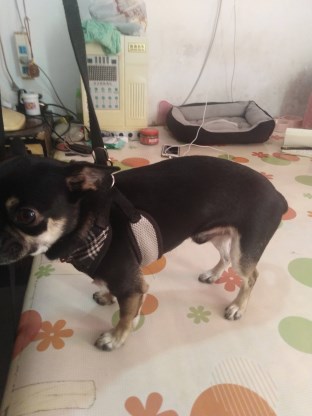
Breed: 561-n000127-miniature_pinscher